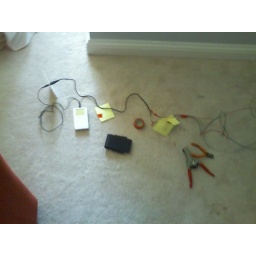
testing before i put the wall plate in